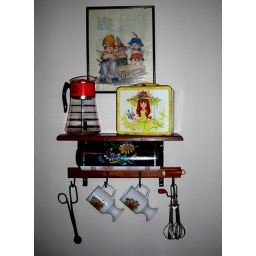
coffee pot and mugs - goodwill , lunchbox and papertowel holder -ebay, picture - antique store in washington, utensils - can't remember -